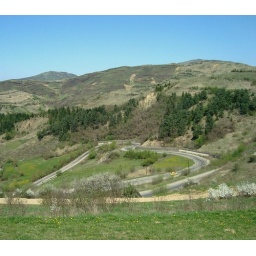
mountain road in maramures, romania